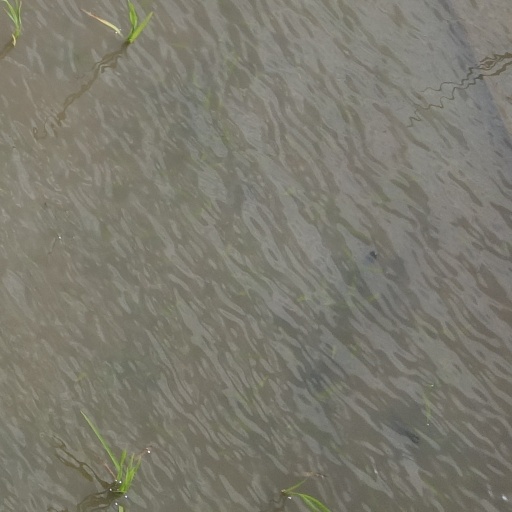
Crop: rice